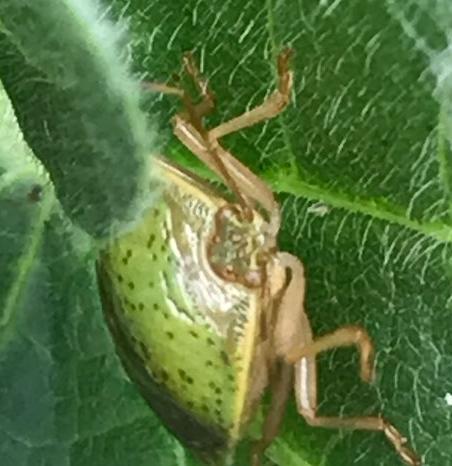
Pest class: stink_bug